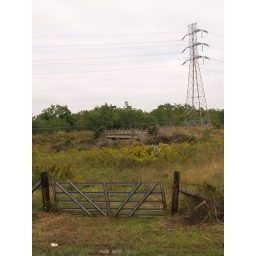
League City Texas Small Old Town 2009 Bridge sitting in field